Adrift (2009 Vietnamese film)

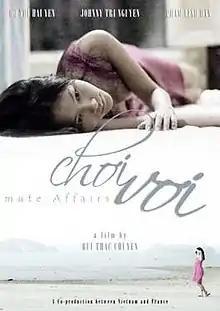

Adrift is a 2009 Vietnamese film directed by Bui Thac Chuyen and stars Đỗ Thị Hải Yến, Linh Dan Pham, Johnny Tri Nguyen and Nguyen Duy Khoa. Hai Yen plays Duyen, a young tourist guide who marries Hai (Duy Khoa), a taxi driver, but her friend and writer Cam (Linh Dan) still has feelings for her. The film deals with issues in modern Vietnam such as homosexuality and loneliness of the young generation. The film is a co-production between Feature Film Studio n°1 (Vietnam) and Acrobates Films (France).